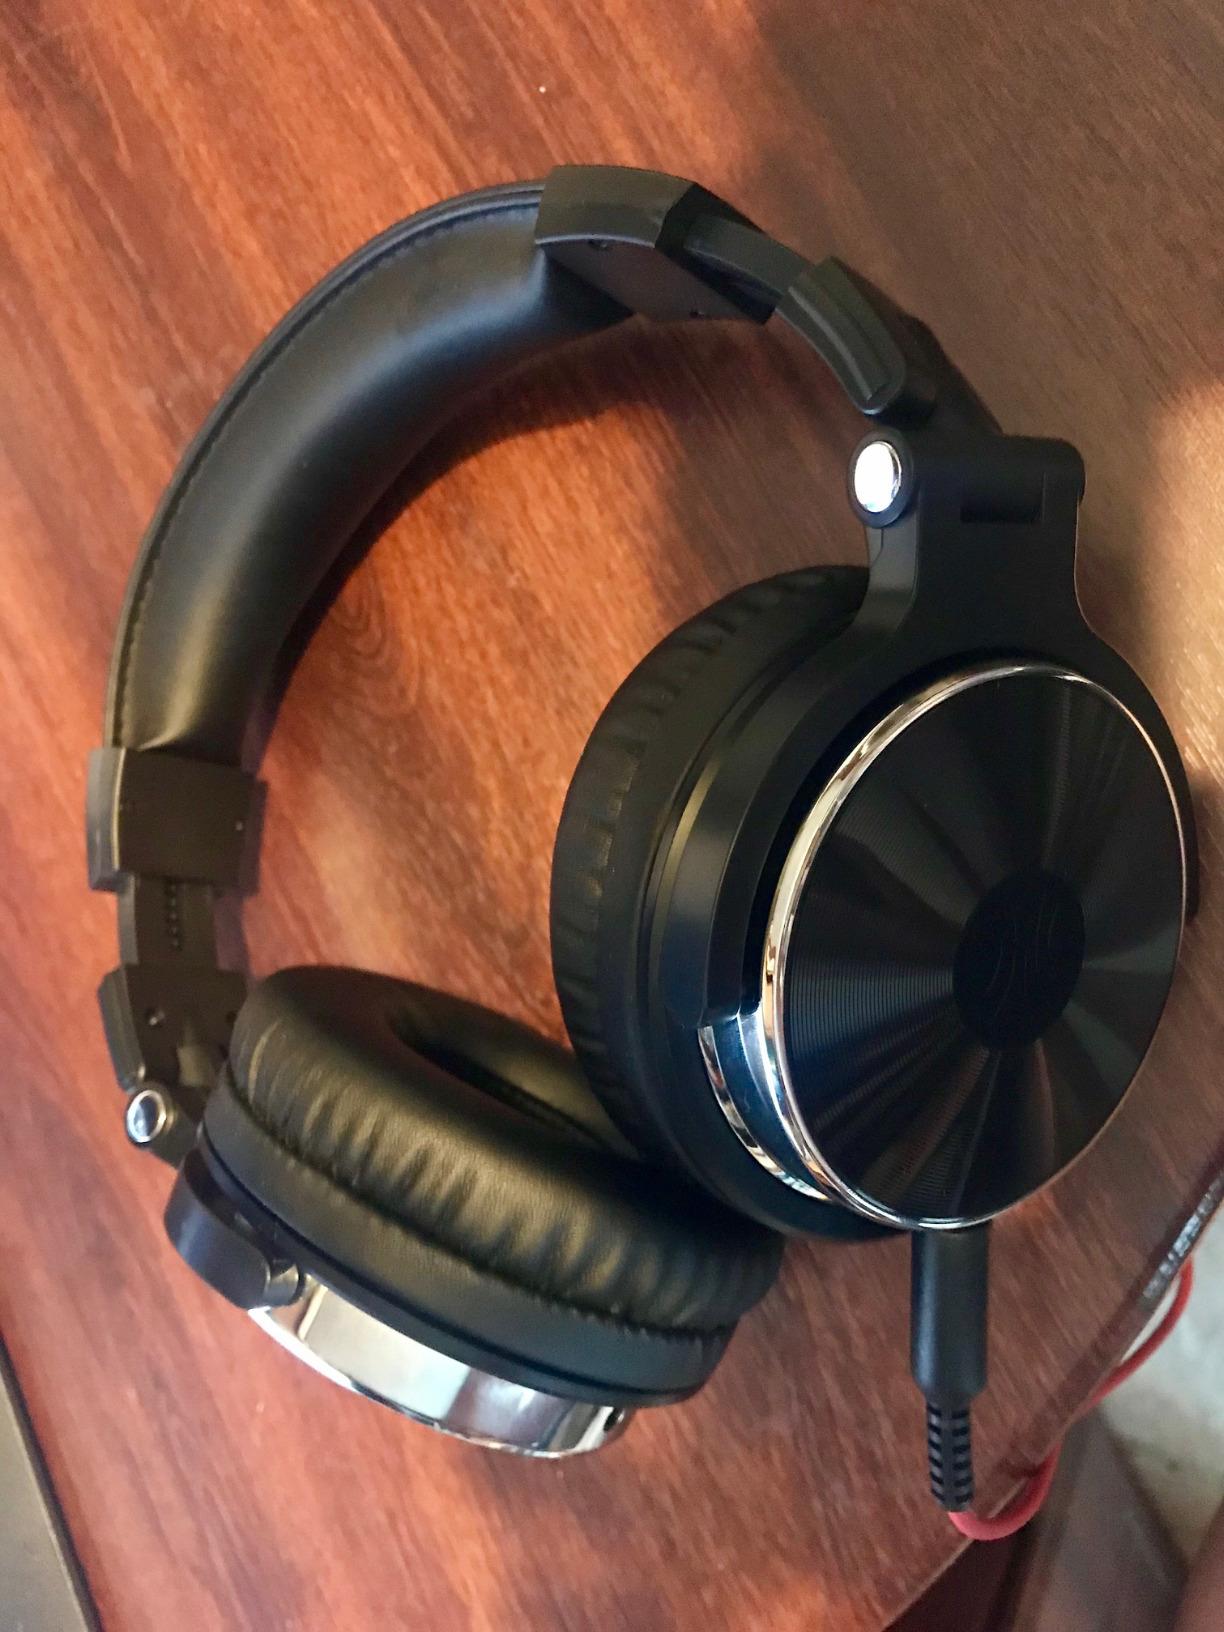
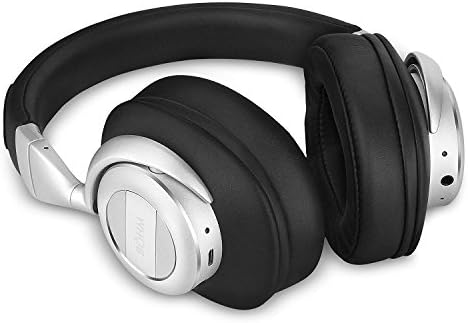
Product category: headphones
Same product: no